Bill DeWitt

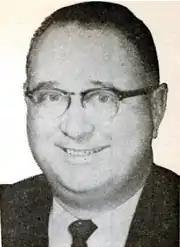
DeWitt in 1962.

DeWitt, however, moved on himself in November 1960, replacing Gabe Paul as GM of the Cincinnati Reds. He made a number of deals for players such as Joey Jay (a disappointment with the Milwaukee Braves who became a 20-game winner in Cincinnati), Don Blasingame, and Gene Freese, and the Reds went on to win the 1961 National League (NL) pennant after winning just 67 games in 1960. Owner Powel Crosley Jr. died suddenly before the start of the 1961 season. By year's end, DeWitt would purchase 100 percent ownership of the Reds from the Crosley estate.